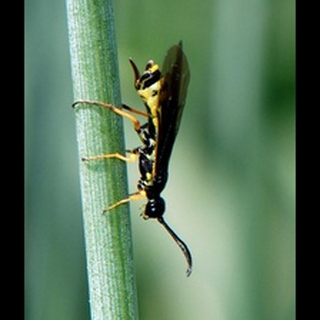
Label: wheat_stem_fly